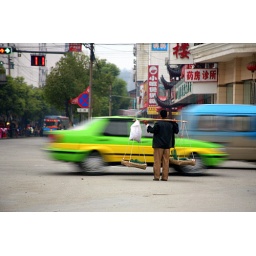
Contrasts - Jishou, Northwest Hunan Province, China. Man with carrying pole crossing the street in heavy traffic